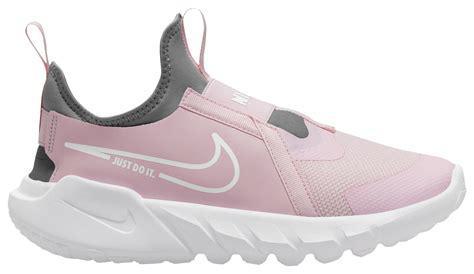
Brand: Nike
Model: Flex Runner 2